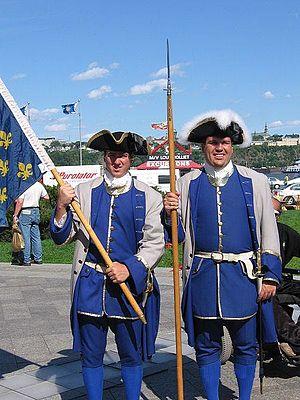
Les Compagnies franches de la Marine furent un ensemble d'unités d'infanterie autonomes rattachées à la marine royale et vouées à servir indifféremment en mer et sur terre. Ces troupes constituaient la principale force militaire de France pouvant intervenir et tenir garnison en outre-mer de 1690 à 1761, date de leur radiation.